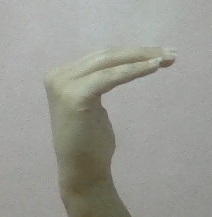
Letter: haa